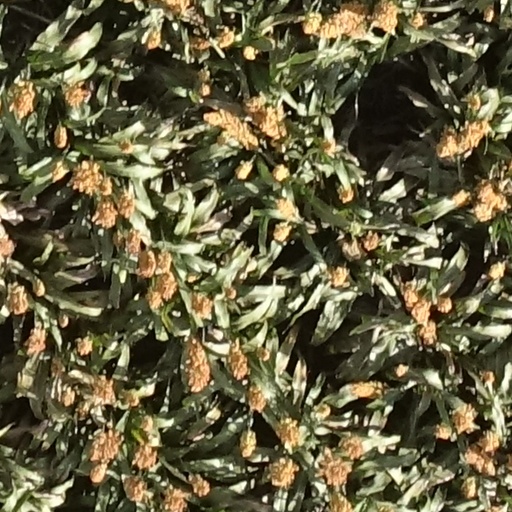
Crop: sorghum